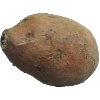
Label: potato_sweet